Expiry Date (miniseries)

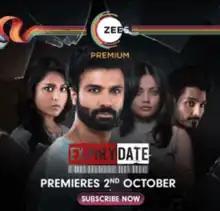
Promotional Poster

Expiry Date is an Indian thriller drama web series written and directed by Shankar K Marthand, and produced by Sharrath Marar. The ensemble cast includes Tony Luke, Sneha Ullal, Madhu Shalini and Ali Reza. Shot simultaneously in Telugu and Hindi languages, it premiered on 2 October 2020 on ZEE5. The series portrays a man and a woman entangled in a thriller-drama due to the extra marital affair between their respective spouses.